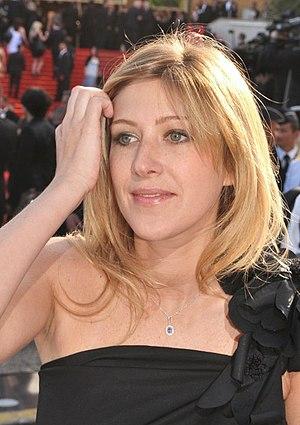
Amanda Sthers au festival de Cannes
Le Festival du film britannique de Dinard 2013, 24ᵉ édition du festival, se déroule du 2 au 6 octobre 2013.
Amanda Queffélec-Maruani dite Amanda Sthers, née le 18 avril 1978 à Paris, est une écrivaine et scénariste française vivant entre Paris et Los Angeles. Auteure de romans, scénarios, chansons, pièces de théâtre, et de la série Caméra Café, elle est également réalisatrice.